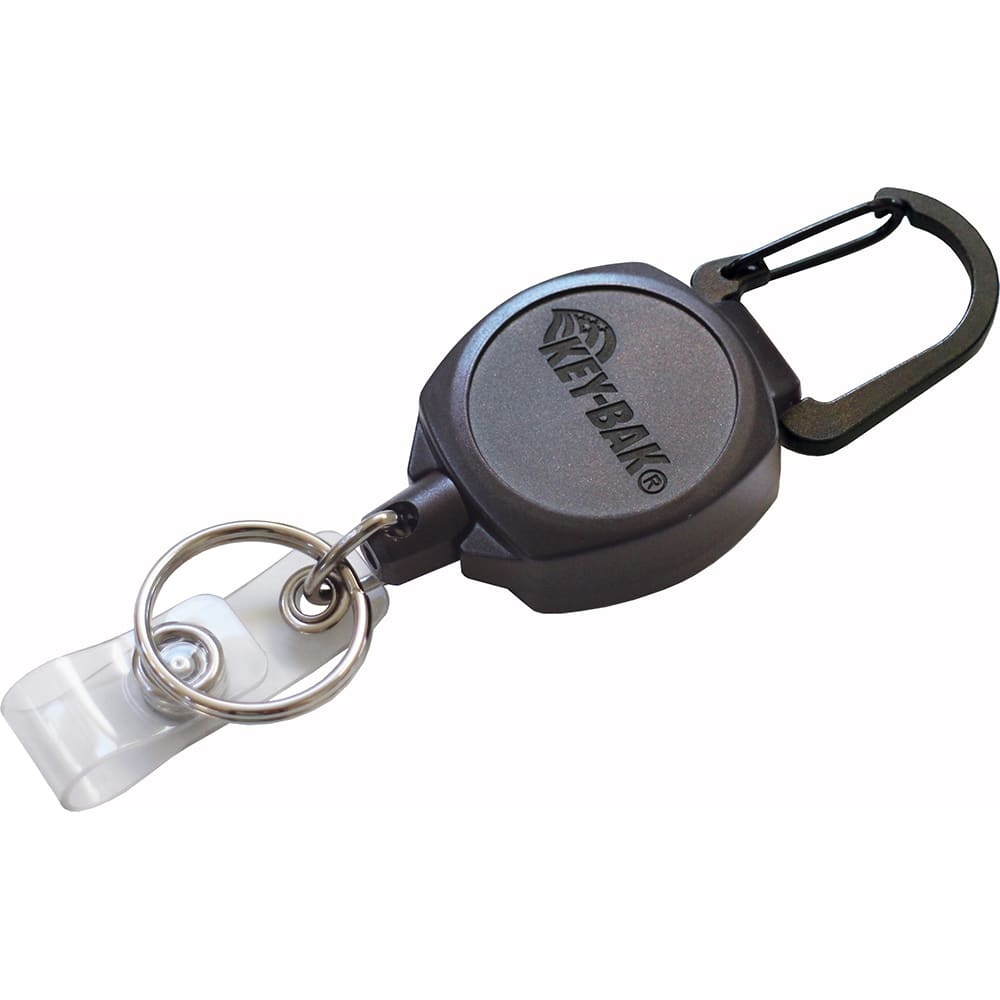
Key-Bak - Key Control; Type: Retractable Key Chain & ID Holder ; Number of Keys: 5 ; Color: Black ; Width (Inch): 3/4
Item #: 15542566 Brand: Key-Bak Model #: 0KB1-0A22 Product Specifications Key Control; Type: Retractable Key Chain & ID Holder ; Number of Keys: 5 ; Color: Black ; Width (Inch): 3/4 Type Retractable Key Chain & ID Holder Number of Keys 5 Color Black Width (Inch) 3/4
Brand: Key-Bak
Category: Home & Garden > Business & Home Security > Security Safe Accessories > Keypads